Kingdom of Munster

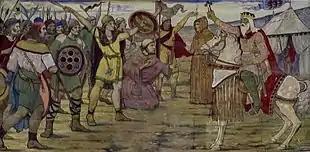
The "Battle of Clontarf" by James Ward, "c." 1914, a painted mural on the walls of City Hall, Dublin. Brian Bóruma descendants ruled Munster until 1118.

In Munster itself, a group from among the Vikings; the Uí Ímair, claiming descent from and named for Ivar the Boneless, son of Ragnar Lodbrok; eventually emerged as Kings of small Norse-Gaelic kingdoms where they were Kings of Limerick and Kings of Waterford. These small kingdoms; amongst which Limerick was the most prominent; were involved in rivalries with other Vikings in Ireland and held a complex web of rivalries and alliances with native Irish Gaelic clans. The cultural influence wasn't all one way; some native Irish families in Munster adopted personal names and eventually clan names of Old Norse origin. This includes "Mac Amhlaoibh", with "Amhlaoibh" meaning "Olaf". A prominent example of a Viking-Gaelic alliance in Munster was when the Waterford Vikings joined with Cellachán Caisil, a King of Munster from the Eóganacht Chaisil in 939 against Donnchadh Donn, who was then the High King of Ireland from the southern Uí Néill.